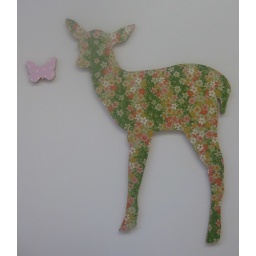
Deer covered in green floral Chiyogami paper. Butterfly covered in pink and white polka dot warpping paper